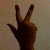
The image shows a hand gesture representing the number 3 in Indian Sign Language.